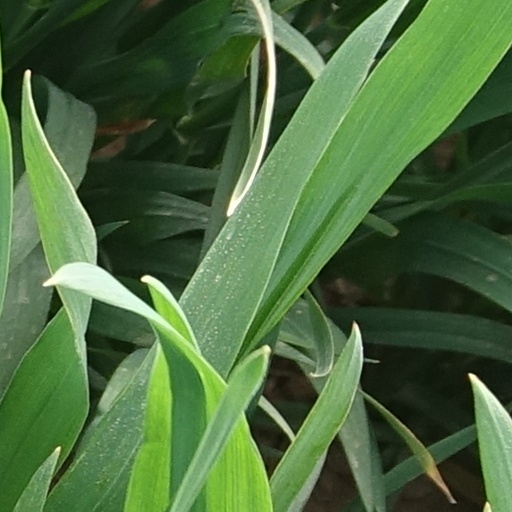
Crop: wheat